Honeywell Gent

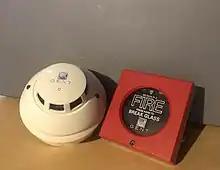
A Gent Conventional Optical Detector and Gent 1195 Call Point seen with the old non-compliant glass.

Since the late 20th century, Gent has continued to build upon its conventional offering. Conventional products released by Gent include the Xenex control panels, C3 conventional sounders, which were available with voice, and the 17800 detector range (consisting of the 17830 Ionisation Smoke Detector, 17840 Optical Smoke Detector, 17850 Fixed Rate Heat Detector, 17860 Rate of Rise Heat Detector, and 17870 High Heat Detector). The C3 range was never re-released with an EN54 VAD, unlike its S3 counterpart, instead being discontinued. Later Gent conventional systems used KAC call points as well as KAC ENscape sounders, replacing the 1195 call point design and C3 range of conventional sounders. EN54 compliant glass with a white background was also made available to replace the non-compliant transparent design on both conventional and addressable systems.